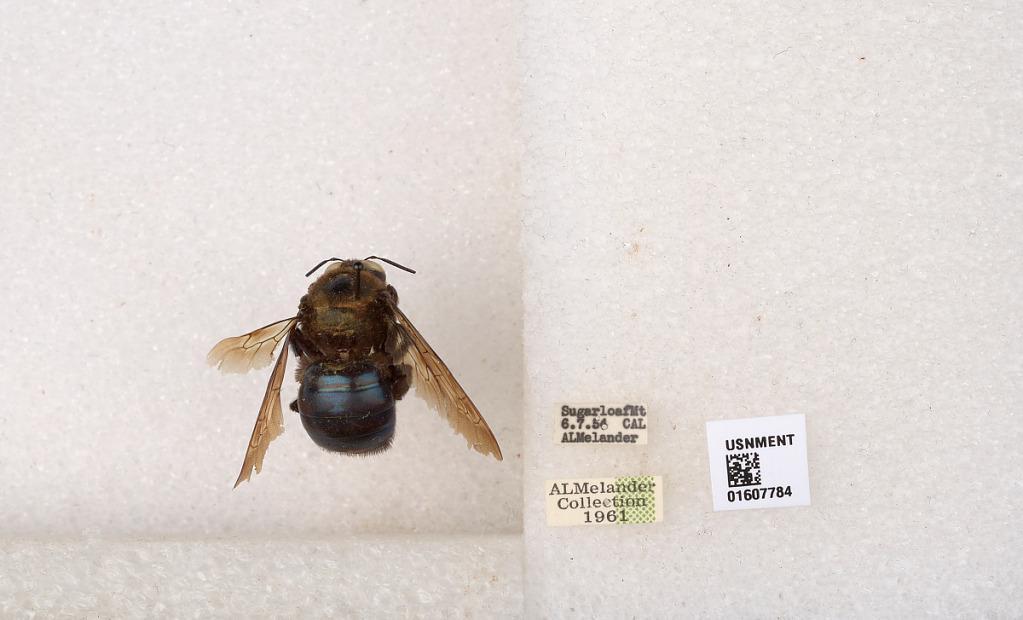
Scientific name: Xylocopa (Xylocopoides) californica californica Cresson
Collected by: A. Melander
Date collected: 1954-6-7
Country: United States
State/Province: California
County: Inyo
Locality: Sugarloaf Mt
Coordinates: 33.9933, -117.322